Quantum dot

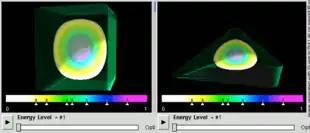

The energy levels of a single particle in a quantum dot can be predicted using the particle in a box model in which the energies of states depend on the length of the box. For an exciton inside a quantum dot, there is also the Coulomb interaction between the negatively charged electron and the positively charged hole. By comparing the quantum dot's size to the exciton Bohr radius, three regimes can be defined. In the 'strong confinement regime', the quantum dot's radius is much smaller than the exciton Bohr radius, respectively the confinement energy dominates over the Coulomb interaction. In the 'weak confinement' regime, the quantum dot is larger than the exciton Bohr radius, respectively the confinement energy is smaller than the Coulomb interactions between electron and hole. The regime where the exciton Bohr radius and confinement potential are comparable is called the 'intermediate confinement regime'.